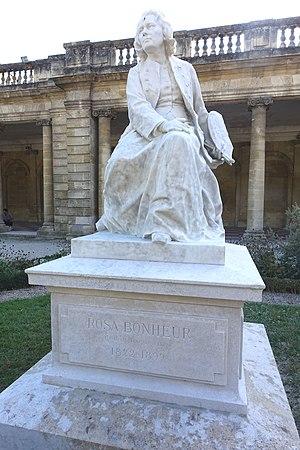
Terrasse du Jardin public de Bordeaux
Gaston Veunevot-Leroux, dit Gaston Leroux, né en 1854 à Paris et mort en 1942 à Bordeaux, est un sculpteur et médailleur français.